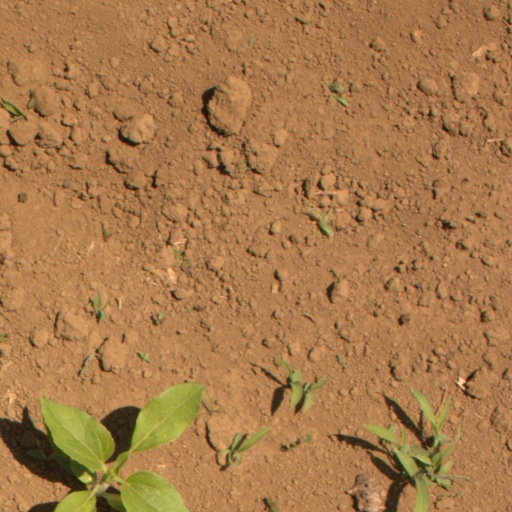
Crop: Jerusalem artichoke